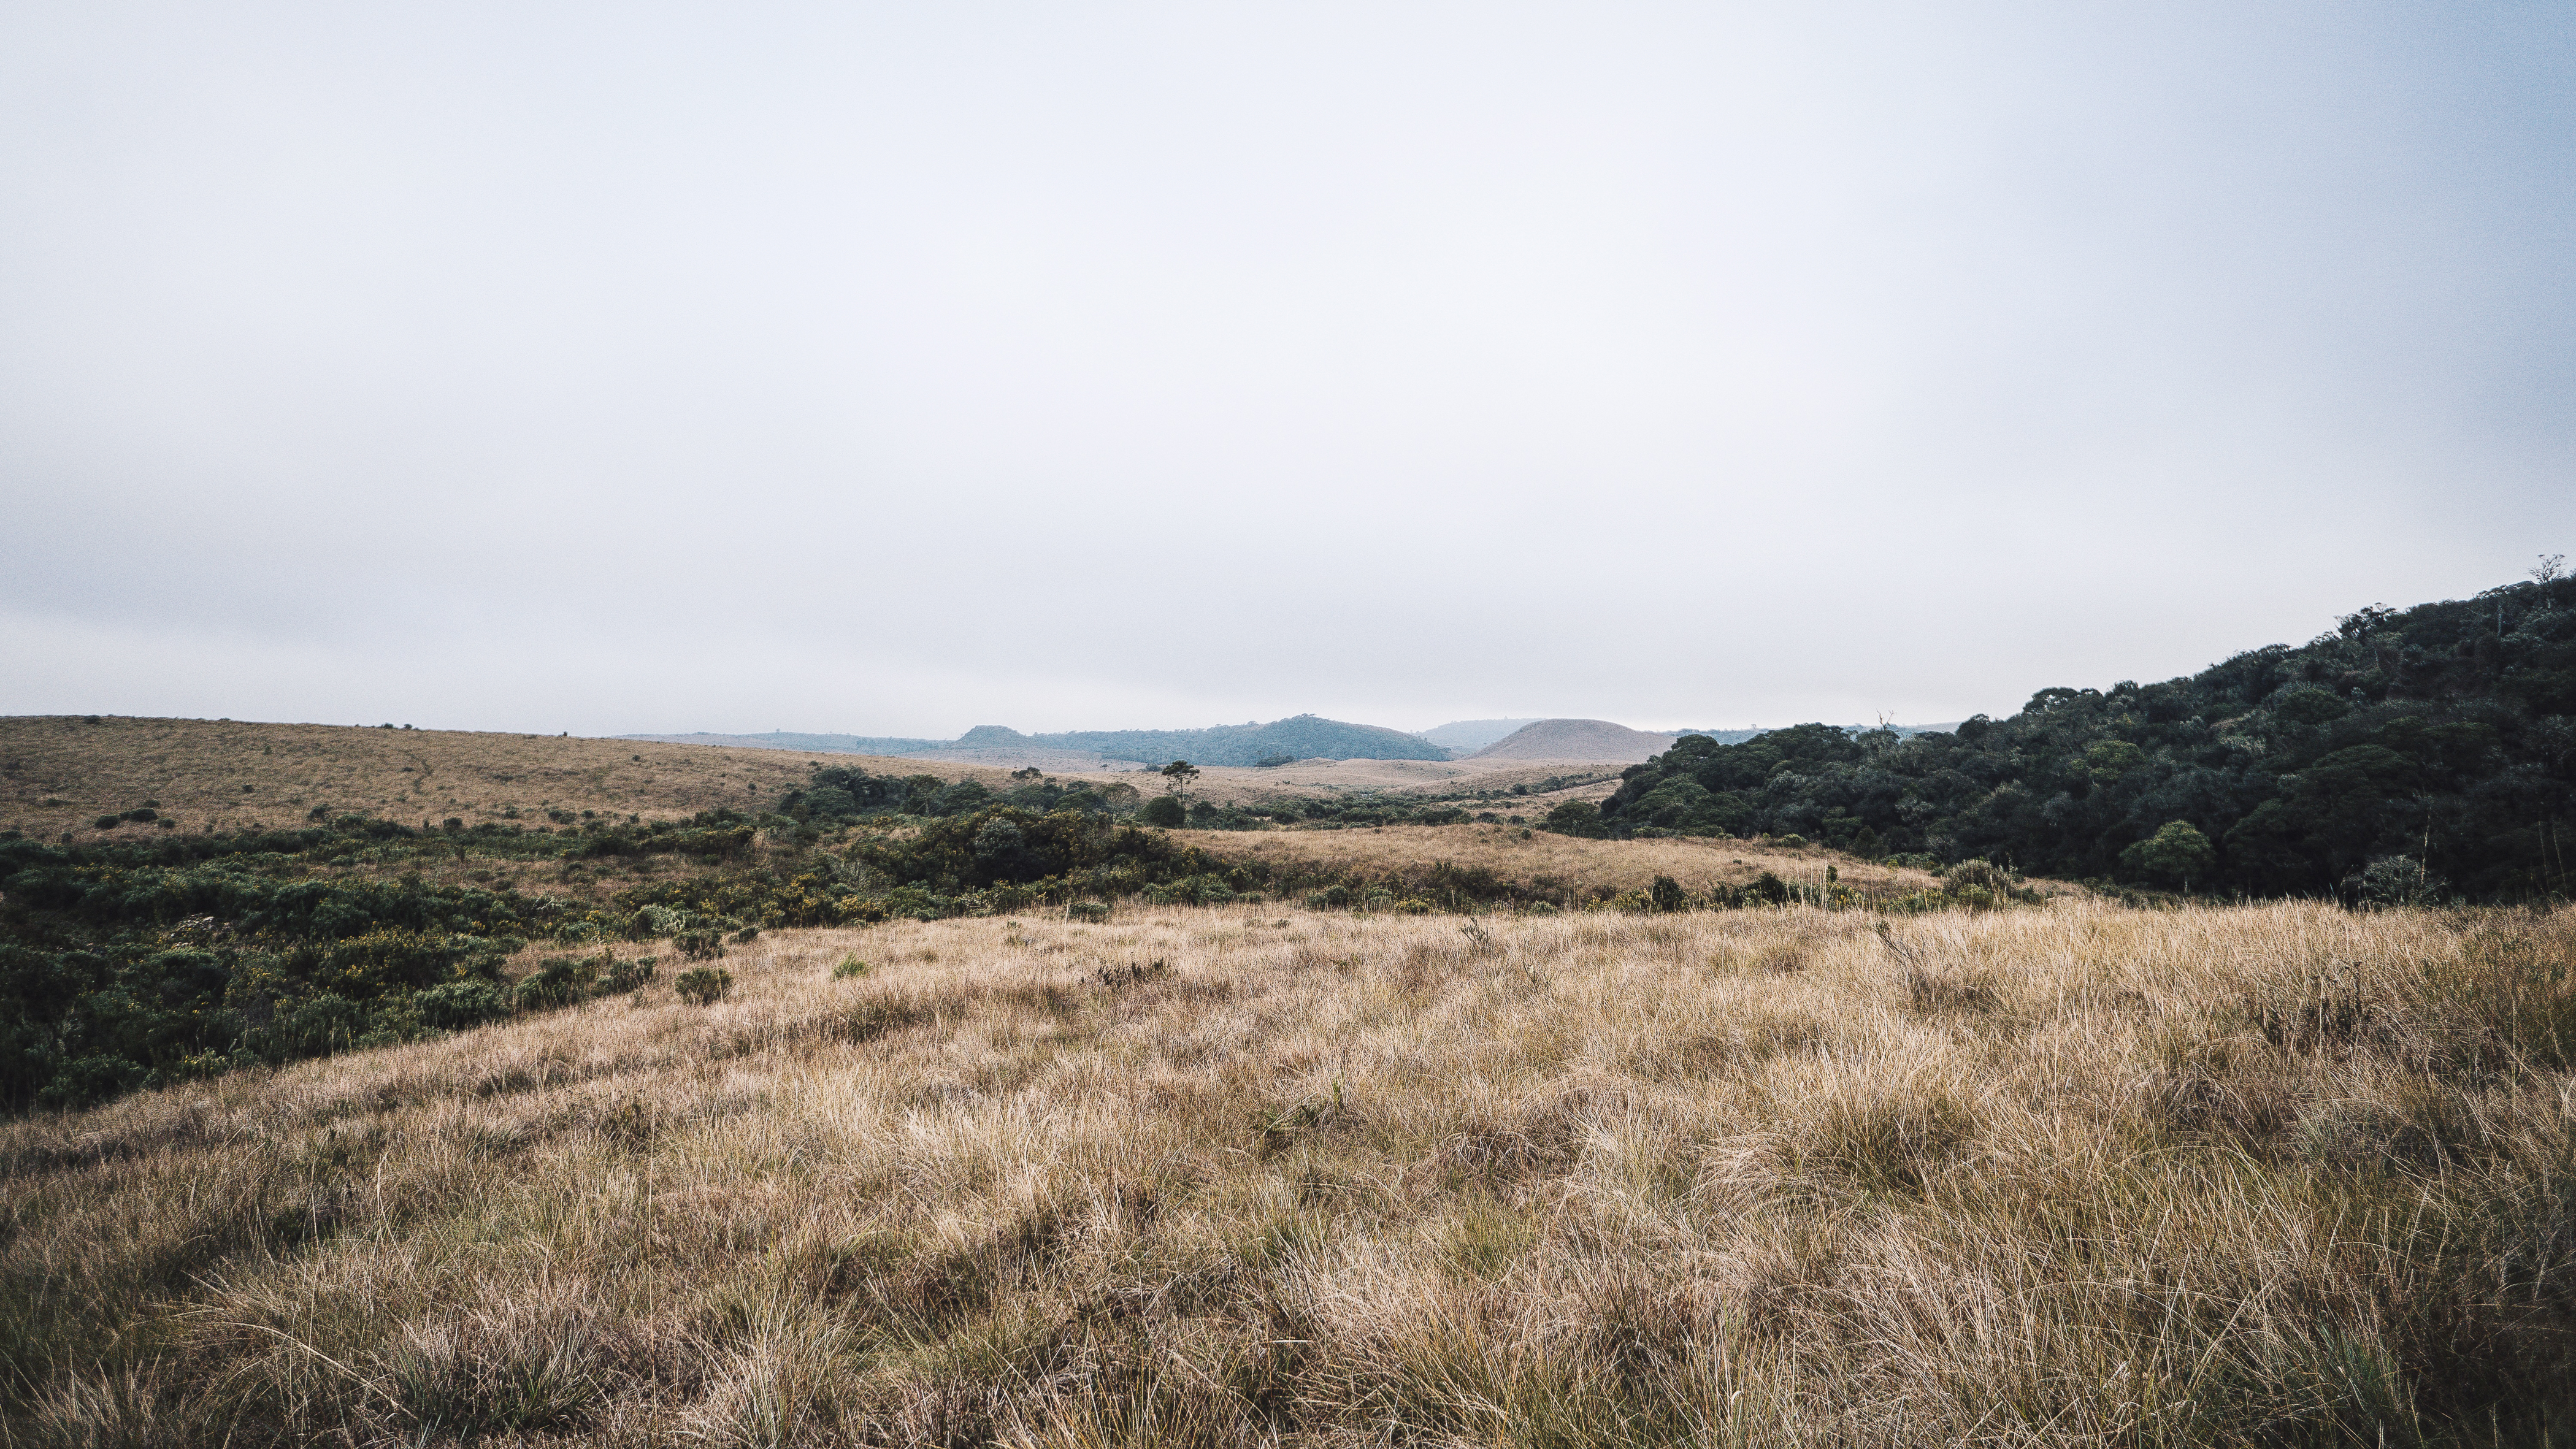
landscape, sea, nature, grass, horizon, wilderness, mountain, cloud, sky, field, prairie, hill, scenic, terrain, ridge, plain, trees, hills, geology, grassland, badlands, plateau, fell, habitat, loch, ecosystem, steppe, rural area, landform, natural environment, geographical feature, atmospheric phenomenon, mountainous landforms